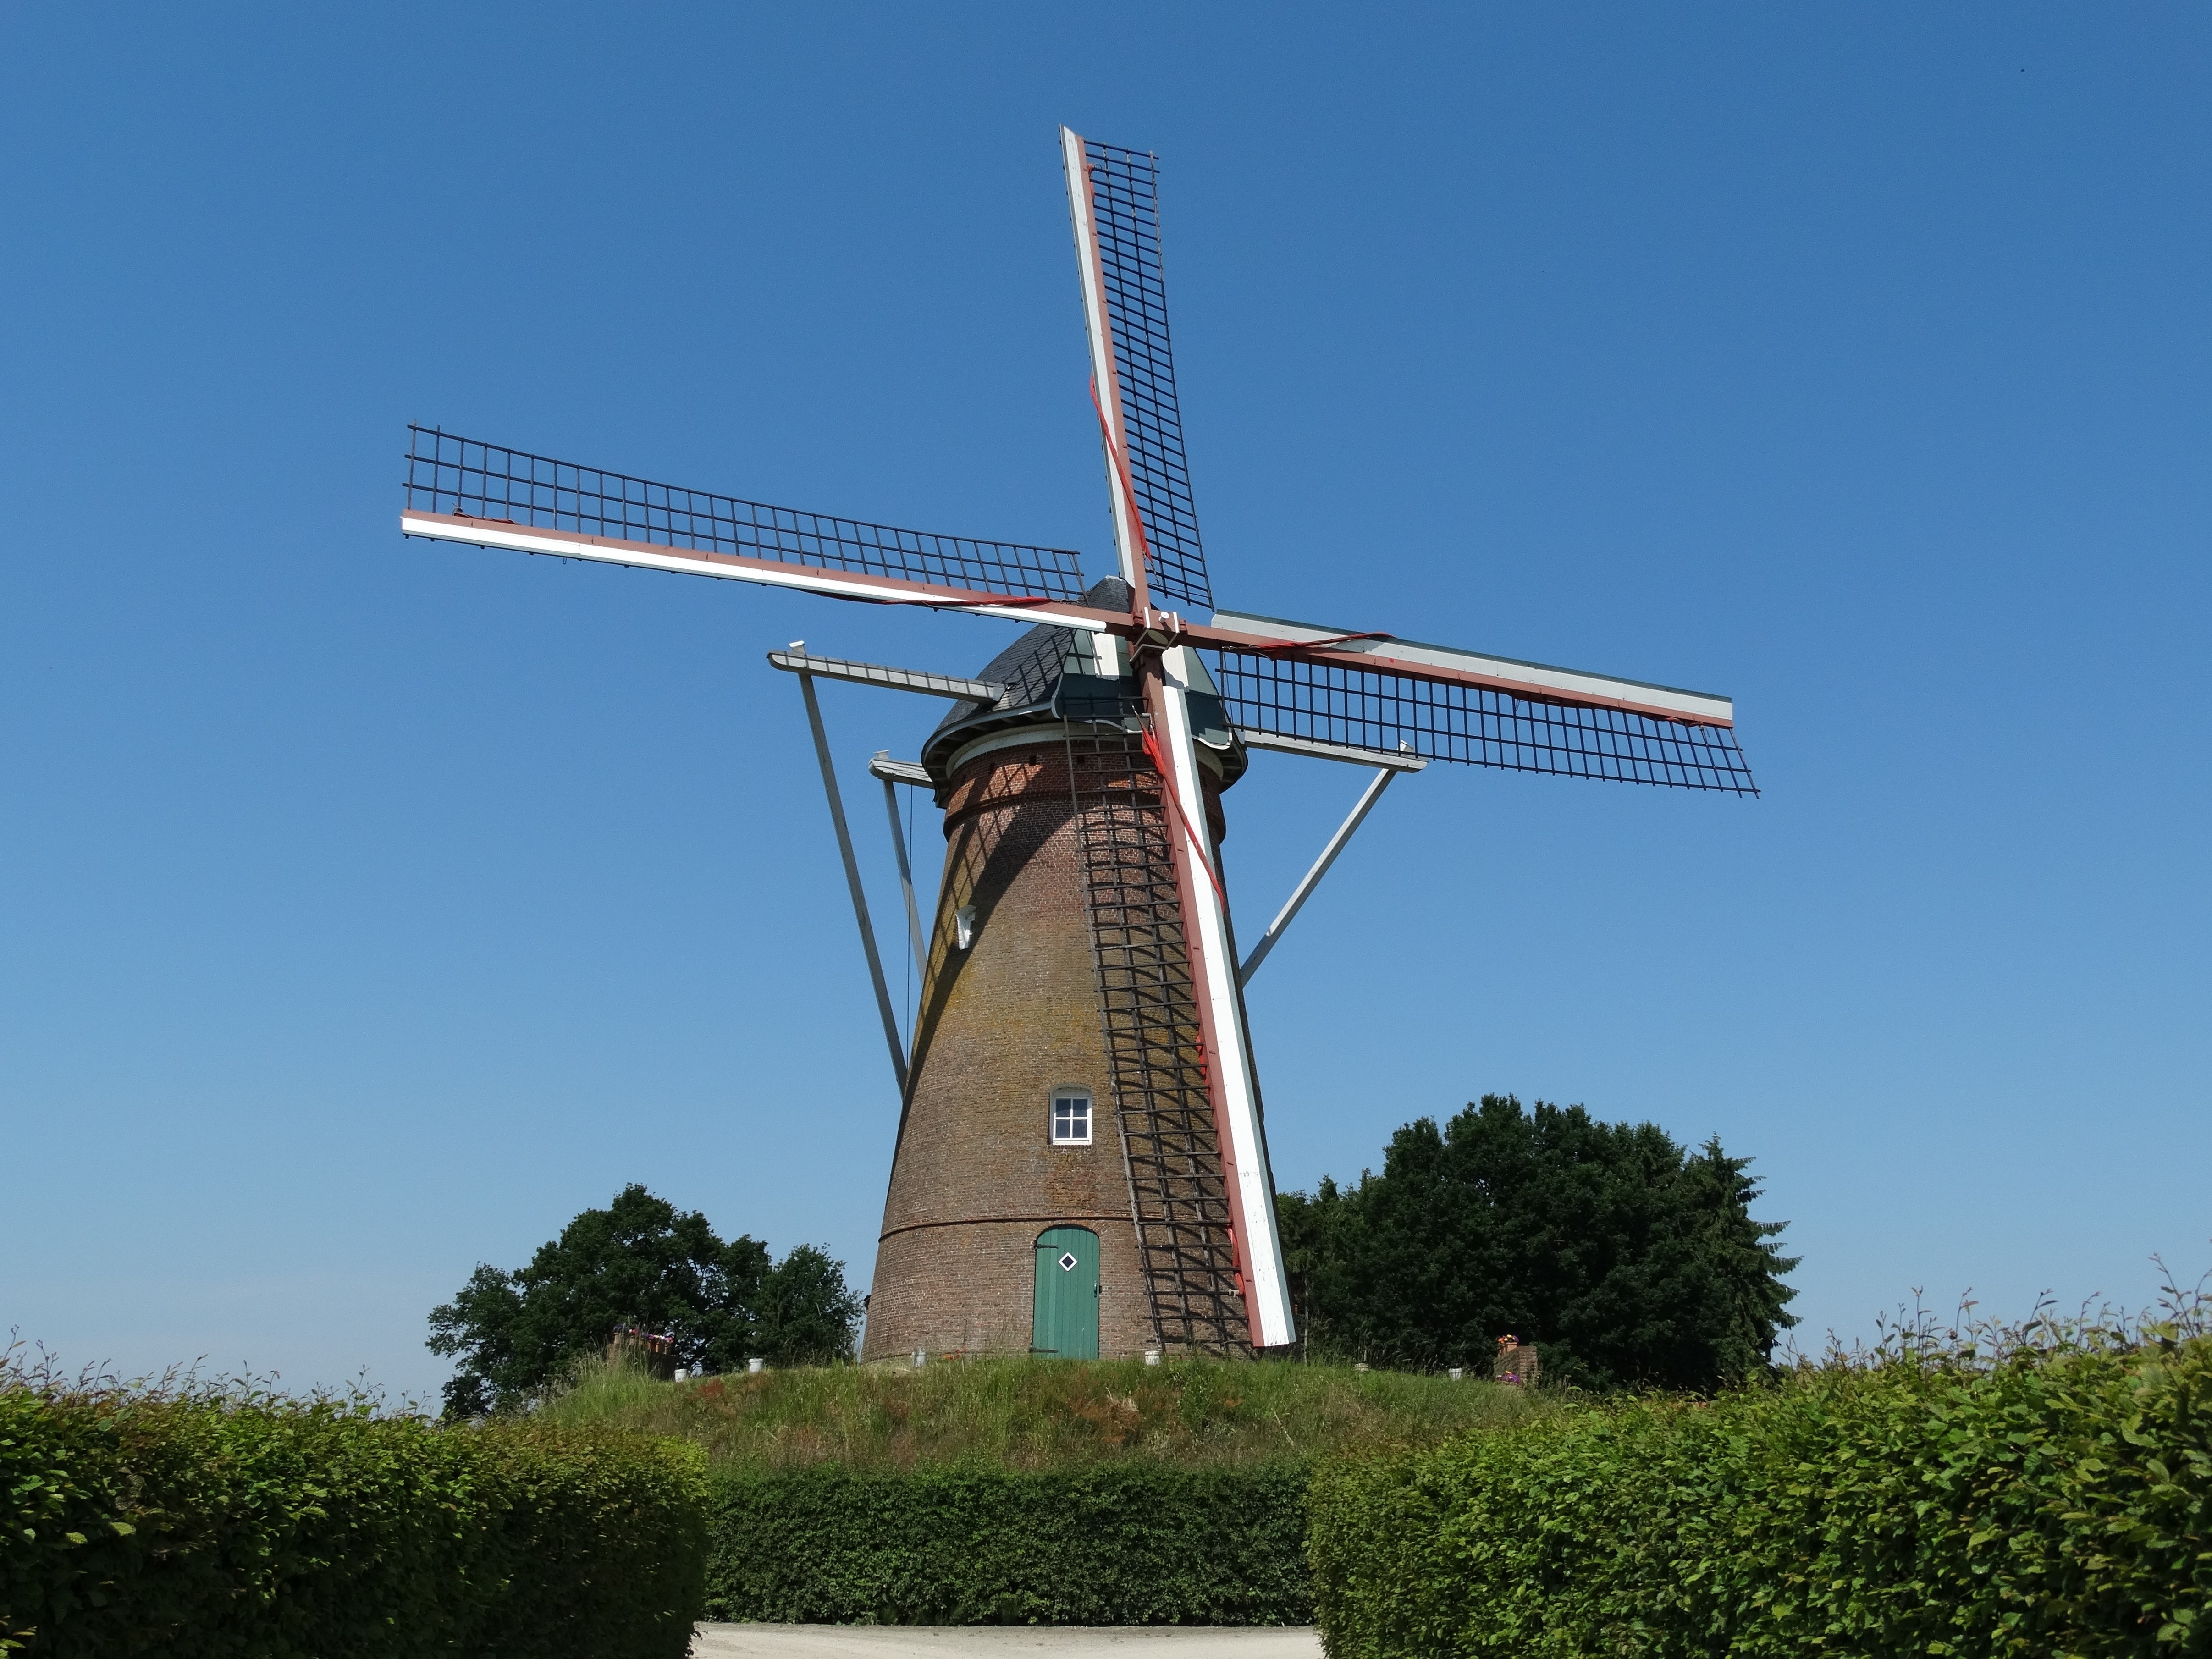
windmill, wind, building, old, stone, machine, historic building, belgium, netherlands, mill, wicks, wind mill, the kempen